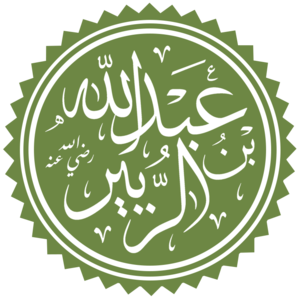
Ibn Zubayr
Abd Allah al-Zubayr, Ibn Zubayr eller Abdullah ibn az-Zubayr